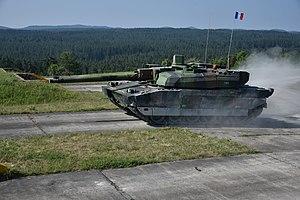
Le char Leclerc est un char de combat français de troisième génération, fabriqué à l'arsenal de Roanne par Nexter — anciennement Giat Industries — jusqu'en juillet 2008. Il a été nommé en l'honneur du maréchal Leclerc.